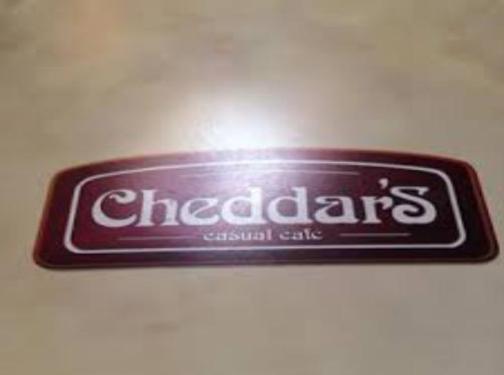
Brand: cheddar's casual cafe
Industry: Food